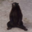
Label: bear